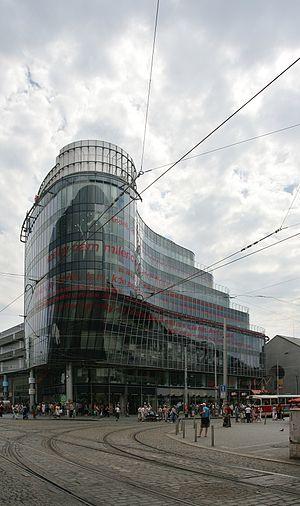
L'histoire de Prague se déroule sur deux millénaires pendant lesquels la ville s'est développée d'un noyau d'habitation entre Vyšehrad et l'oppidum du Château de Prague en une ville multiculturelle, capitale de l'État européen moderne qu'est la République tchèque.